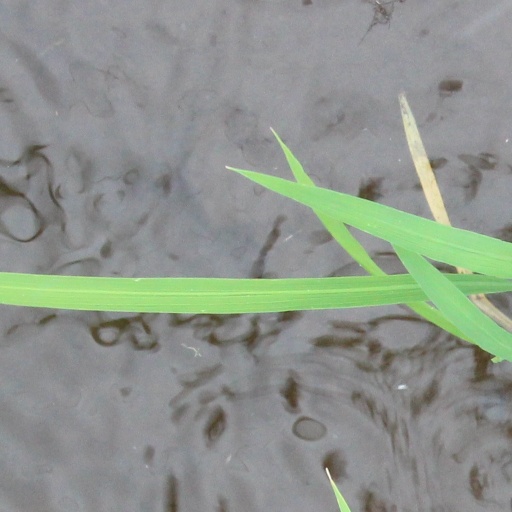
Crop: rice